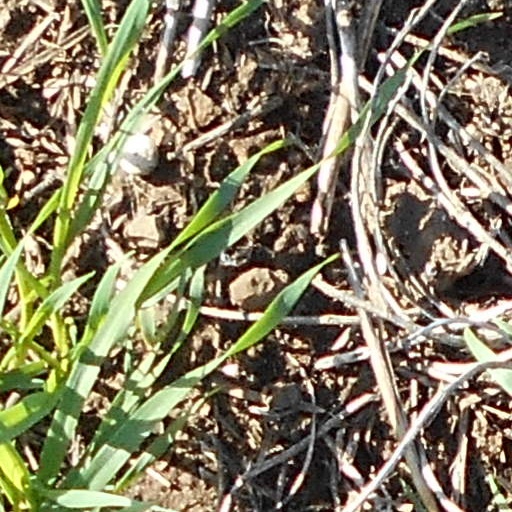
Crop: wheat